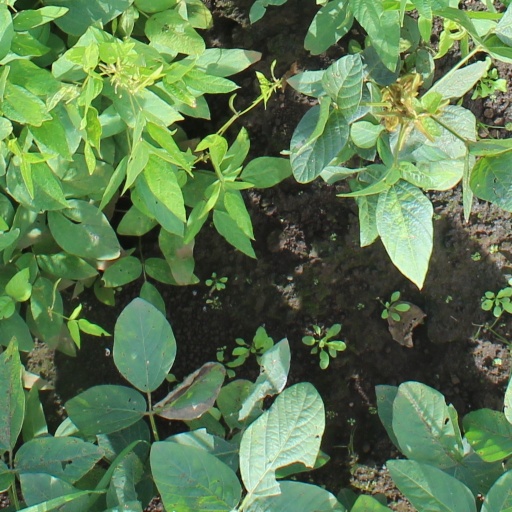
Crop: soybean